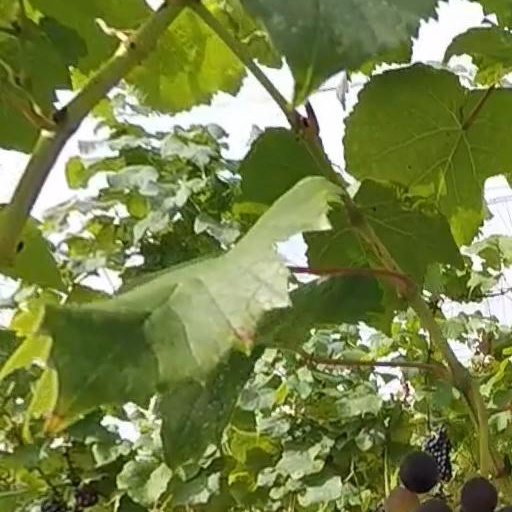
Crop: grape